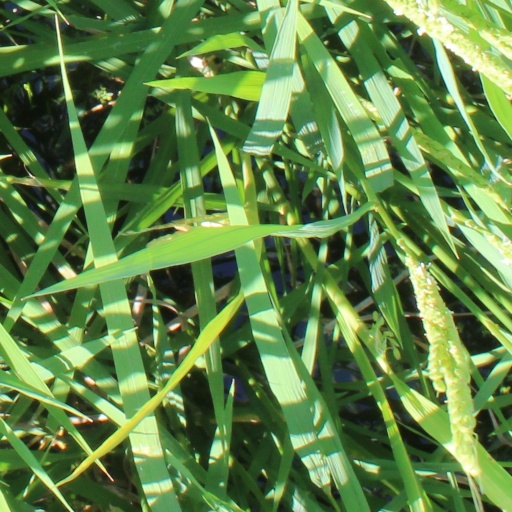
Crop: rice